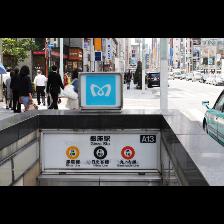
Label: Human